Since Otar Left

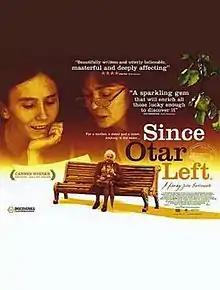
Film poster

Since Otar Left (original French title: Depuis qu'Otar est parti...) is a 2003 film by director Julie Bertuccelli, recounting the lives of three Georgian women in modern-day Tbilisi. It focuses on the attempts of a mother and daughter, Marina and Ada, to hide the death of Marina's brother in Paris from Marina and her brother's elderly mother, Eka. The film was widely well-received, and won the coveted Critics' Week Grand Prize at the Cannes Film Festival.